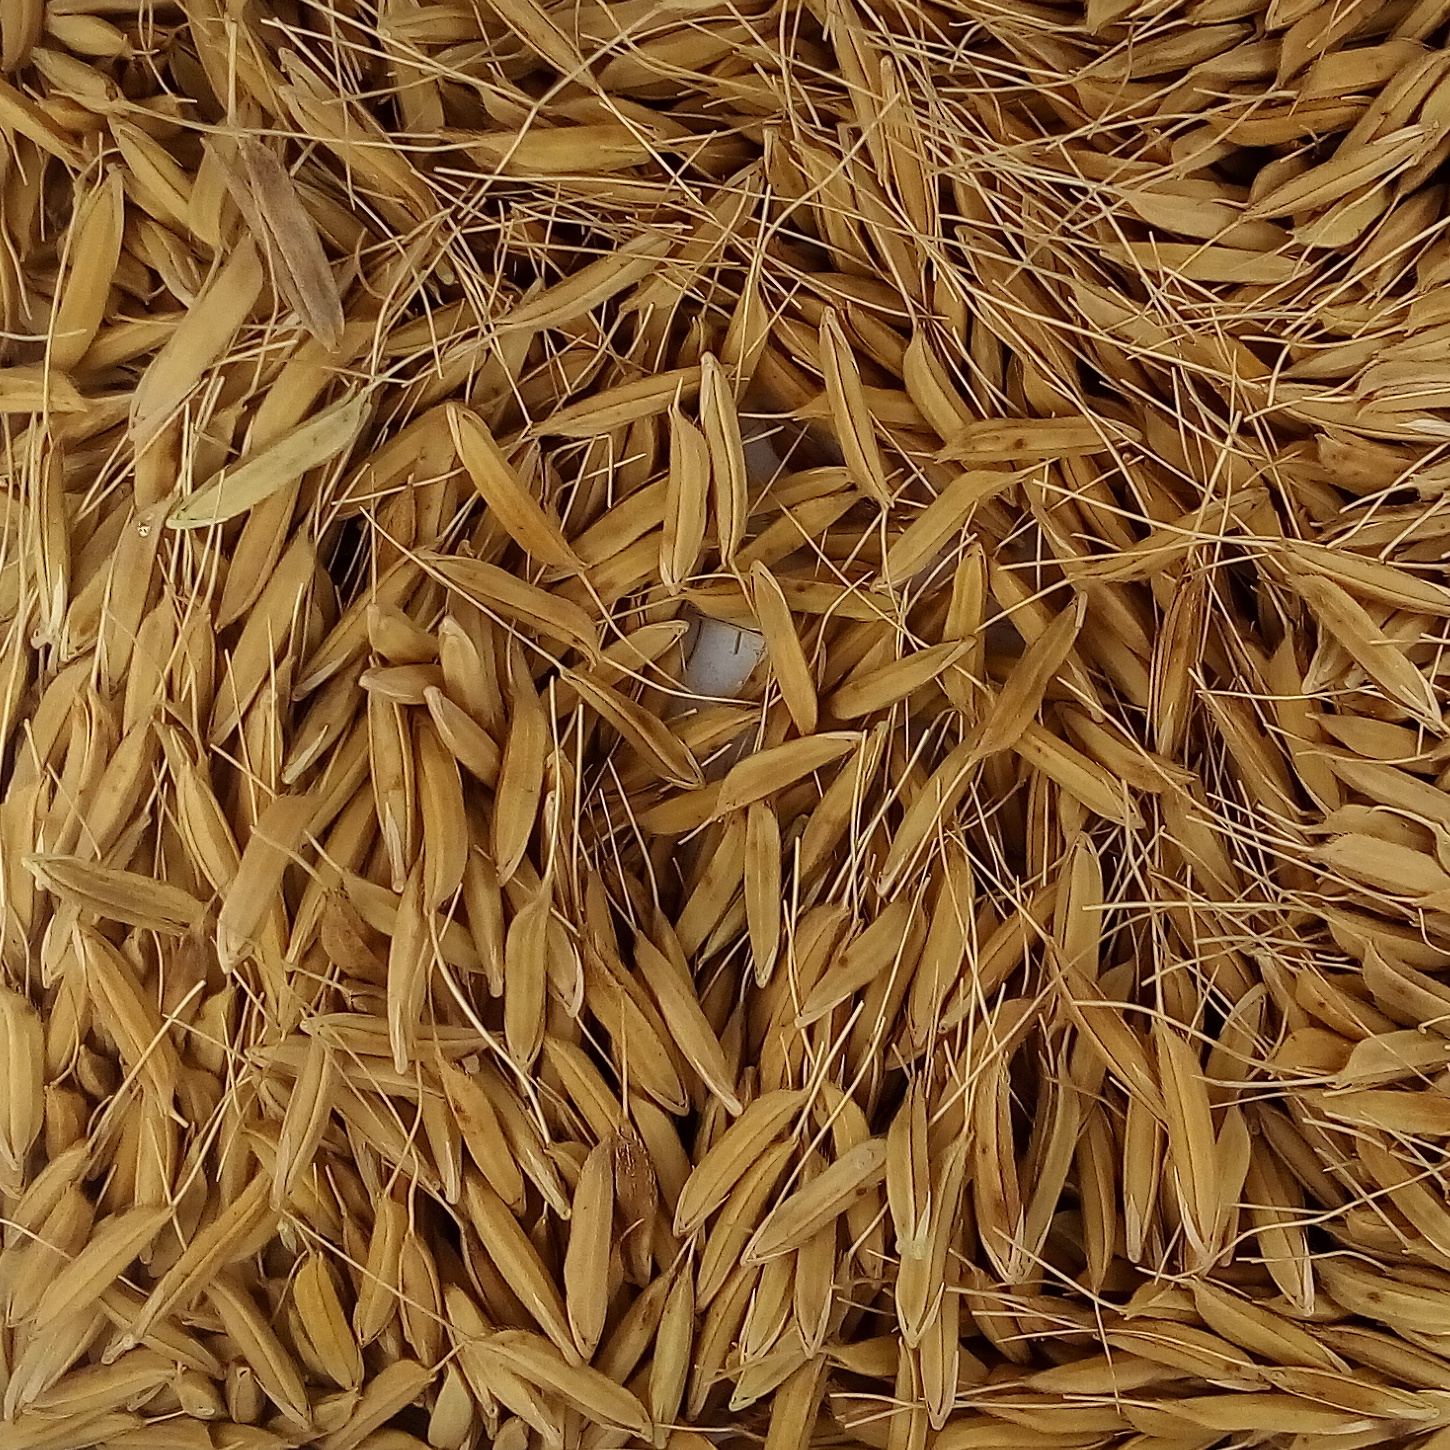
Rice seed variety: PB_6